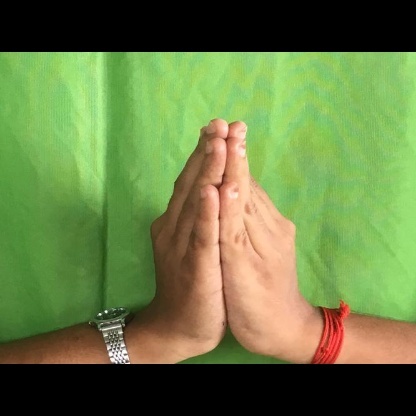
Mudra: Anjali